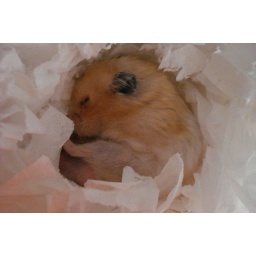
Mocca sleeping in his paper nest:)